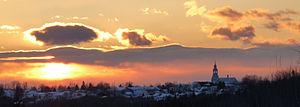
Village de Saint-Antonin, dans le Bas-Saint-Laurent (Québec) vu du 3e rang.
La municipalité de Saint-Antonin est située à quelques kilomètres au sud de la ville de Rivière-du-Loup dans la municipalité régionale de comté de Rivière-du-Loup, dans la région administrative du Bas-Saint-Laurent, au Québec, au Canada. On y retrouve plusieurs tourbières et exploitations agricoles.